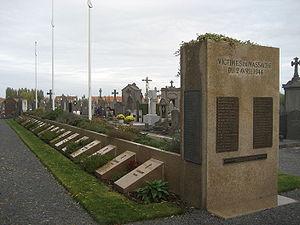
Tombes des massacrés d'Ascq au cimetière d'Ascq.
La liste des mémoriaux et cimetières militaires du département du Nord répertorie les cimetières militaires, les mémoriaux ainsi que les stèles, plaques commémoratives et autres monuments qui honorent la mémoire des morts aux combats, des victimes de bombardements ou d’exactions de l'ennemi ainsi que celle de personnels de santé, de chefs militaires ou politiques pendant :
Le cimetière d'Ascq est le cimetière du village d'Ascq, aujourd'hui quartier de Villeneuve-d'Ascq.
Ascq est une ancienne commune du Mélantois sur la Marque, dans le Nord de la France, à sept kilomètres de la frontière belge. Village agricole jusqu'à la Révolution industrielle, c'est aujourd'hui un quartier de la ville nouvelle de Villeneuve-d'Ascq, créée lors de la fusion avec les communes d'Annappes et de Flers en 1970.
Les troupes allemandes et leurs auxiliaires commirent plusieurs massacres et de nombreuses exécutions en France, à partir de l'invasion de mai 1940 jusqu’à la Libération en septembre 1944. De nombreuses catégories de populations en furent victimes : hommes, femmes et enfants, civils, tirailleurs sénégalais en 1940, résistants blessés ou prisonniers, otages et Juifs.
Le massacre d'Ascq est un massacre commis pendant la Seconde Guerre mondiale dans le village français d'Ascq par des troupes de la Waffen SS.